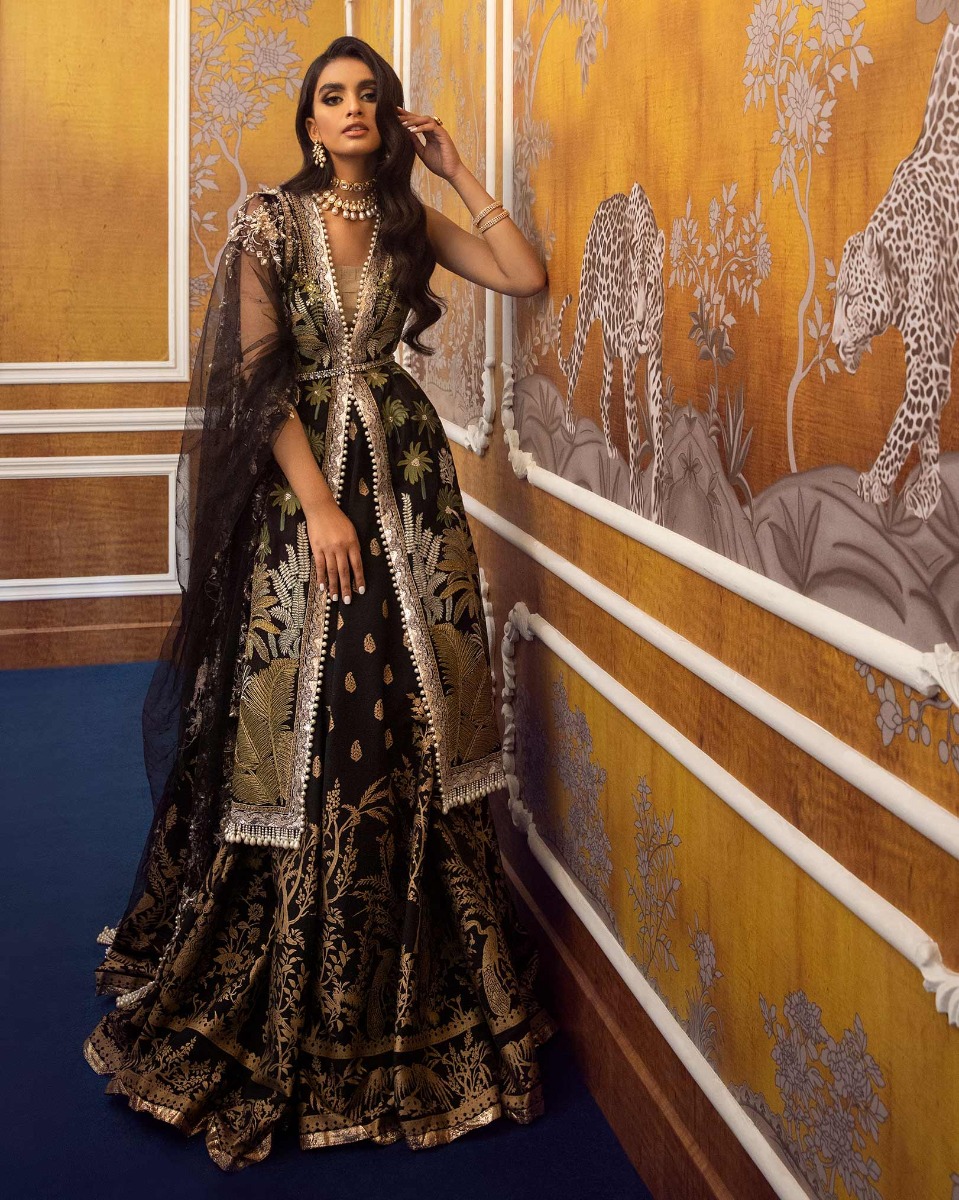
black gold embroidered lehenga dress